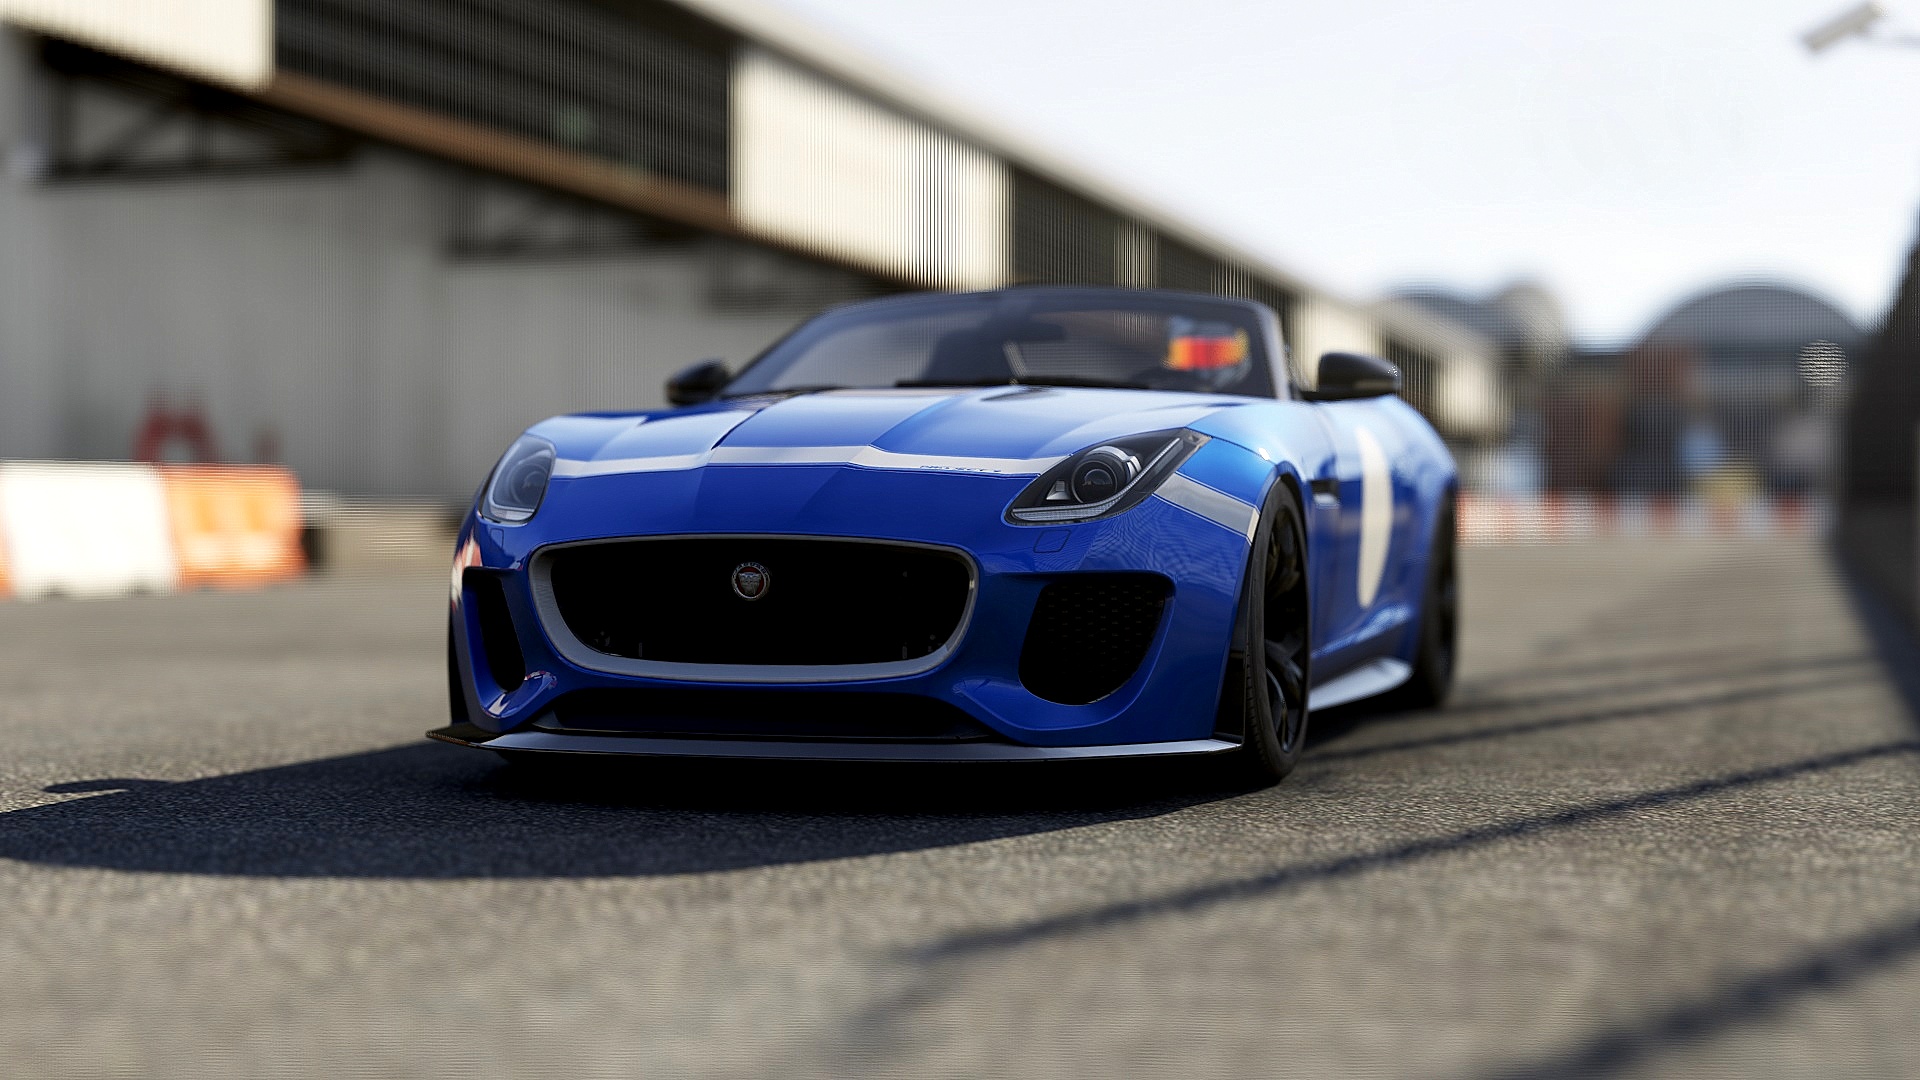
car, vehicle, sports car, supercar, land vehicle, automobile make, automotive design, luxury vehicle, performance car, maserati granturismo